American coot

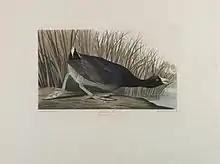
1835 illustration by J. J. Audubon

The American coot is fairly aggressive in defense of its eggs and, in combination with their protected nesting habitat, undoubtedly helps reduce losses of eggs and young to all but the most determined and effective predators. American crows, black-billed magpies and Forster's tern can sometimes take eggs. Mammalian predators (including red foxes, coyotes, skunks and raccoons) are even less likely to predate coot nests, though nests are regularly destroyed in usurpation by muskrats. Conversely, the bold behavior of immature and adult coots leads to them falling prey with relative regularity once out of the breeding season. Regular, non-nesting-season predators include great horned owls, northern harriers, bald eagles, golden eagles, American alligators, bobcats, great black-backed and California gulls. In fact, coots may locally comprise more than 80% of the bald eagle diet.